Fauna of Canada

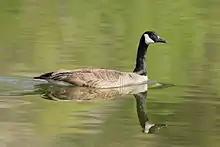
Canada goose

Canada's avifauna comprises 462 species, members of seventeen orders of bird. The two most diverse orders are the passerines and the charadriiformes. The most commonly known birds include the Canada goose, snowy owl, and the common raven. Another prominent Canadian bird is the whooping crane, whose only breeding grounds are protected in Wood Buffalo National Park.